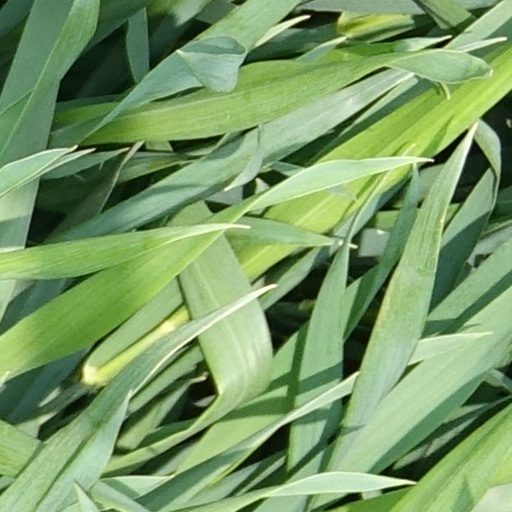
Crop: wheat